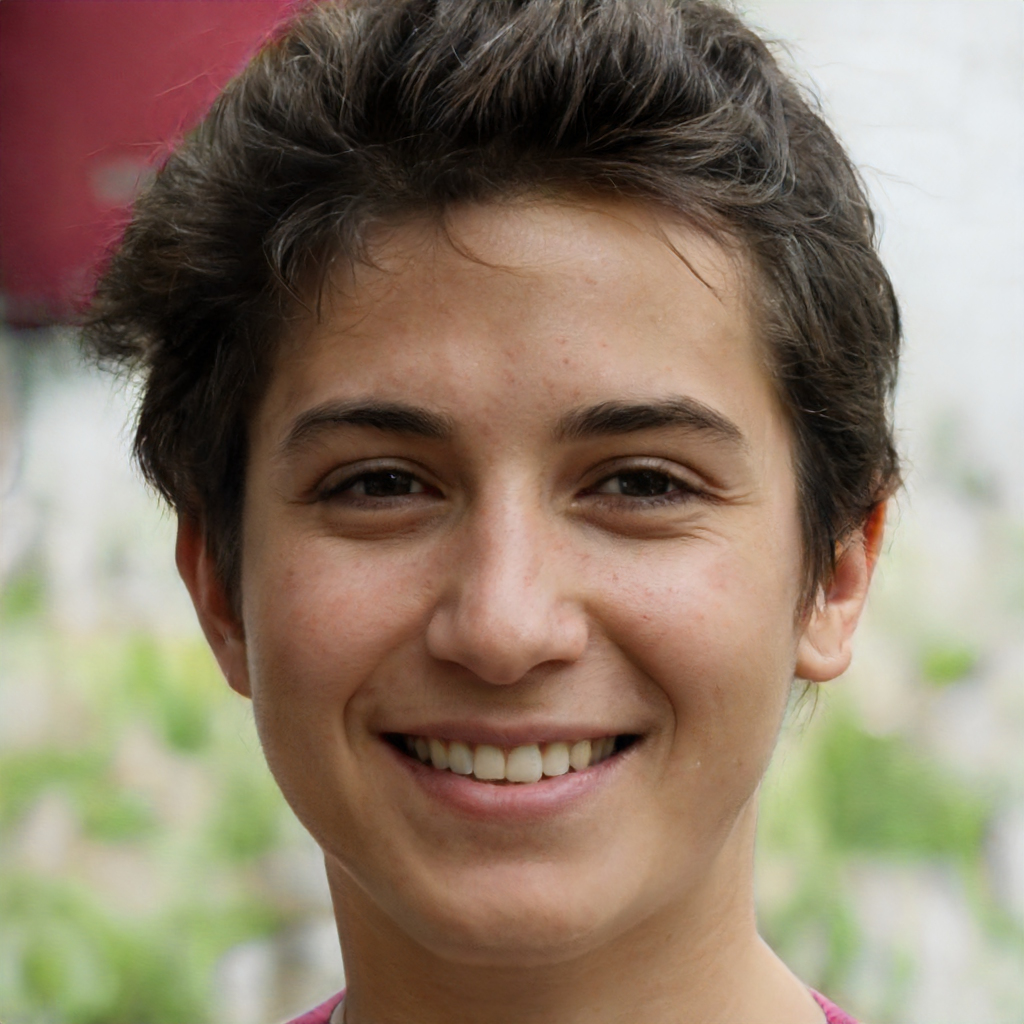
Gender: Female